Describe the emotion expressed in this image:  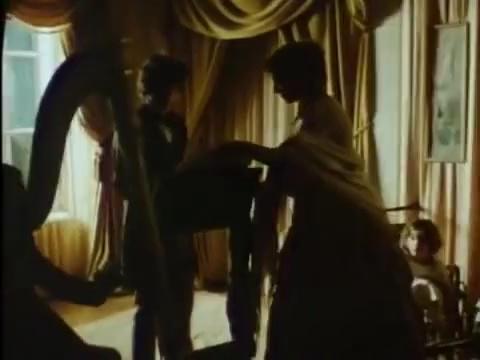
This person displays Pain, valence and arousal with low intensity.